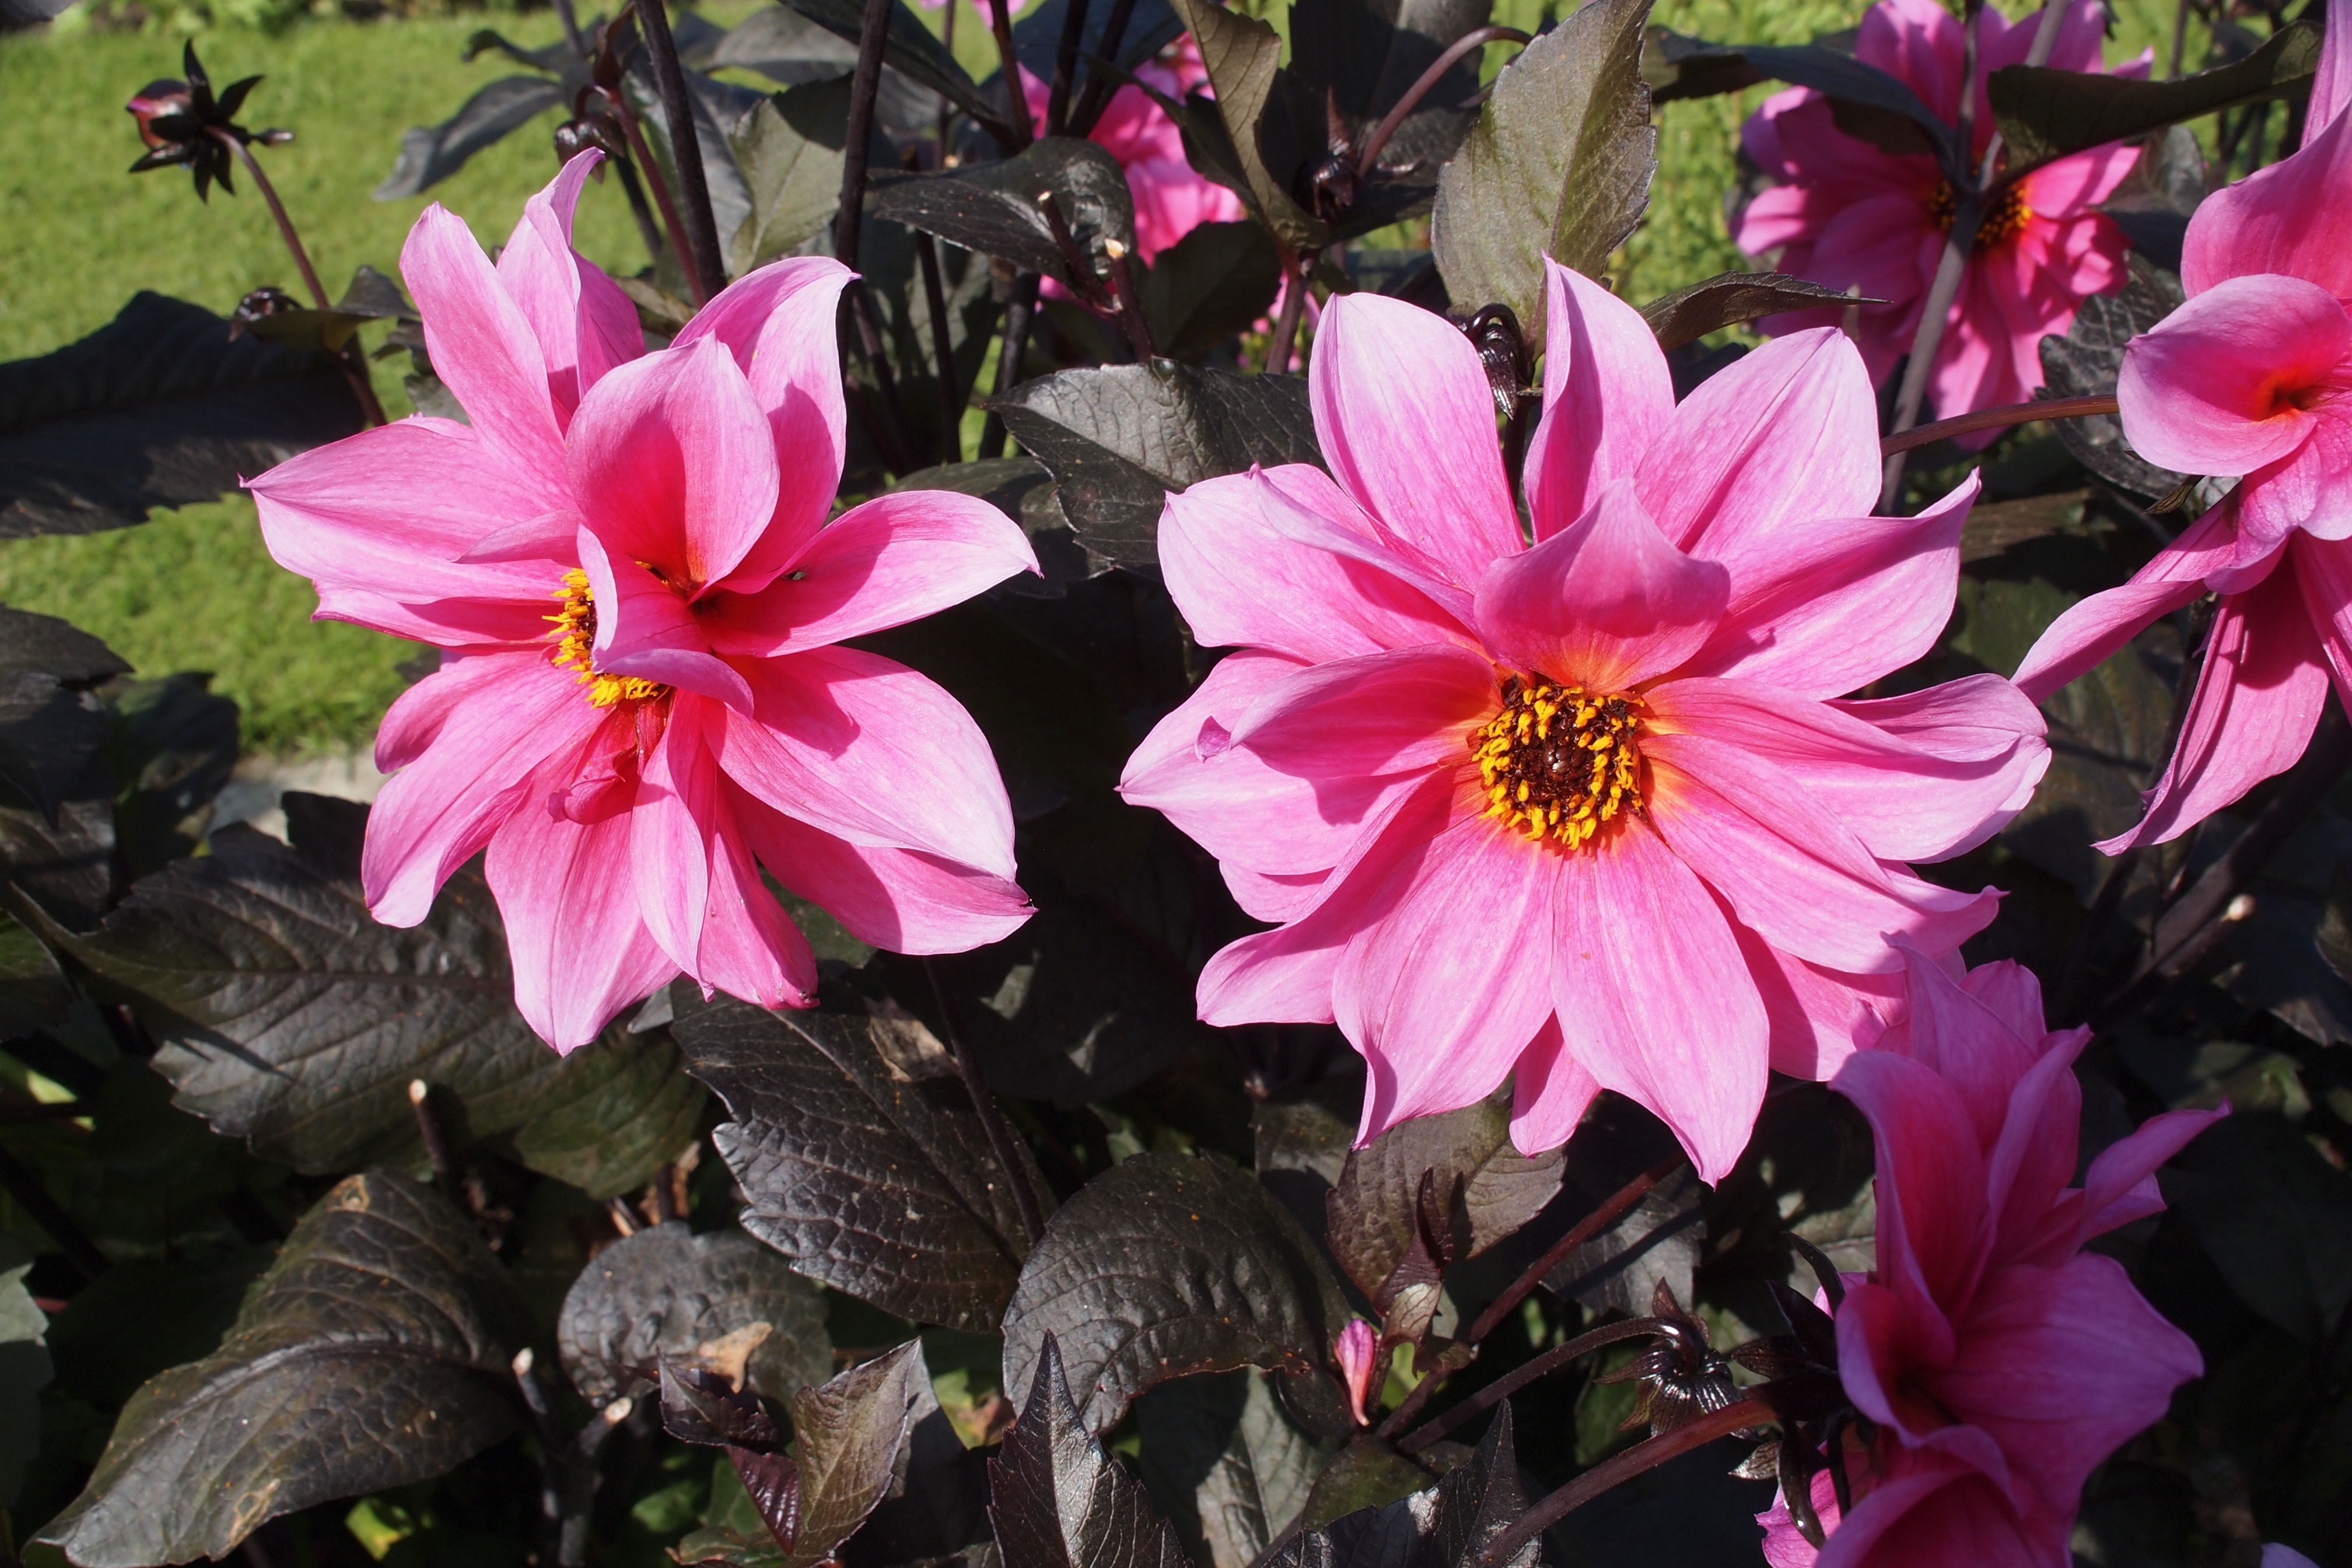
blossom, plant, stem, leaf, flower, petal, bloom, floral, environment, herb, natural, botany, agriculture, flora, botanical, plants, flowers, flower bed, dahlia, outdoors, vegetation, petals, shrub, wildflowers, horticulture, organic, flowering plant, annual plant, land plant